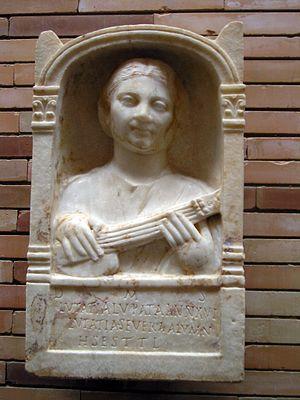
Le Musée national d'art romain de Mérida fut inauguré le 19 septembre 1986 à son emplacement actuel, œuvre de l'architecte Rafael Moneo. Il s'agit d'un centre de recherche et de diffusion de la culture romaine, où, en plus d'accueillir les découvertes archéologiques de la cité romaine antique Emerita Augusta, se tiennent congrès, colloques, conférences, cours, expositions et bien d'autres activités de portée nationale et internationale. C'est l'un des sites inscrits sur la liste du Patrimoine mondial de l'UNESCO au sein du bien intitulé « Ensemble archéologique de Mérida ».